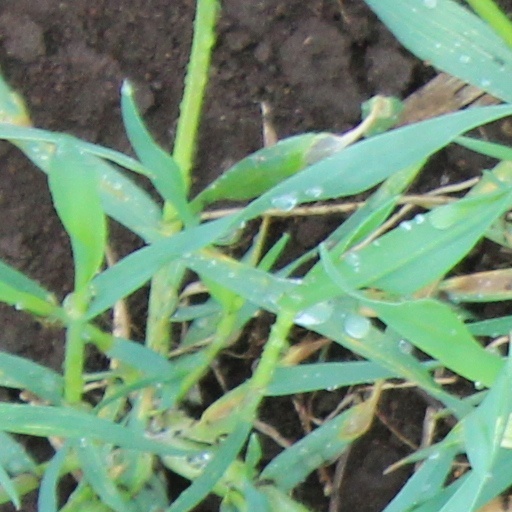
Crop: wheat